Thomas Bellut

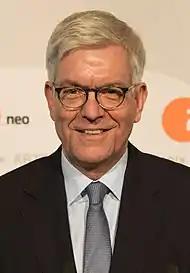
Bellut in 2016

Thomas Bellut (born 8 March 1955) is a German journalist. From 2012 to 2022, he was the director (German: "Intendant") of the TV channel ZDF.